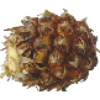
Label: Pineapple Mini 1